Oregon Indoor Clean Air Act

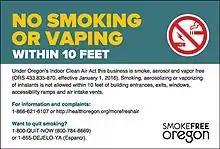

The Oregon Health Authority has varied rules and regulations pertaining to both citizens and businesses regarding the Oregon Indoor Clean Air act. Initially, when these regulations are thought to have been violated, a claim or complaint has to be made to the Local Public Health Administrators (LPHA), the administrative force for the Oregon Indoor Clean Air act. It is then determined if the site has to be smoke and vapor free in accordance with ORS 433.835 through 433.850. Signs will be posted on site, except where defined in OAR 333-015-0035, for a smoke free area. These signs will either state that ten feet around the site is a prohibited smoke and vapor free area(s), or that the entirety of the area(s) is a smoke and vapor free zone. Violations of the act include smoking, and or the use of aerosolizing or vaporizing equipment within ten feet of: Entrances, Exits, Windows that open, Ventilation intakes, and Accessibility ramps. If notified of a violation by any party, the site or business will receive a warning from the LPHA, alerting them to fix the behavior present. If another offense is reported to the LPHA by form of complaint within 5 days of the first response from the LPHA, they will take further action and make an unannounced visit of the site to determine if the act is being violated. If found to be in violation upon the inspection, penalties will be incurred. These penalties include fines that begin at an amount of $300 per day of each violation for the first violation, second of $400 per day, and the third and any subsequent violations $500 per day.